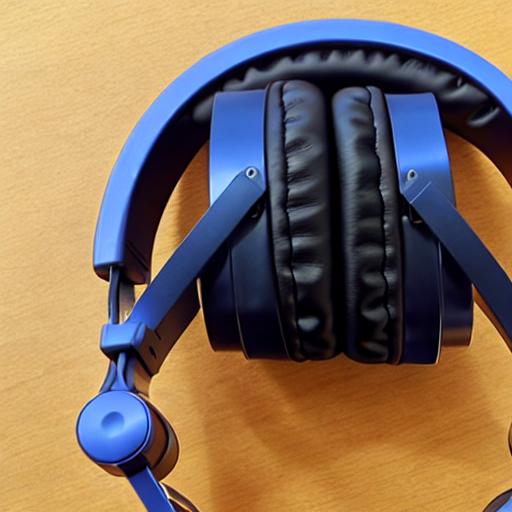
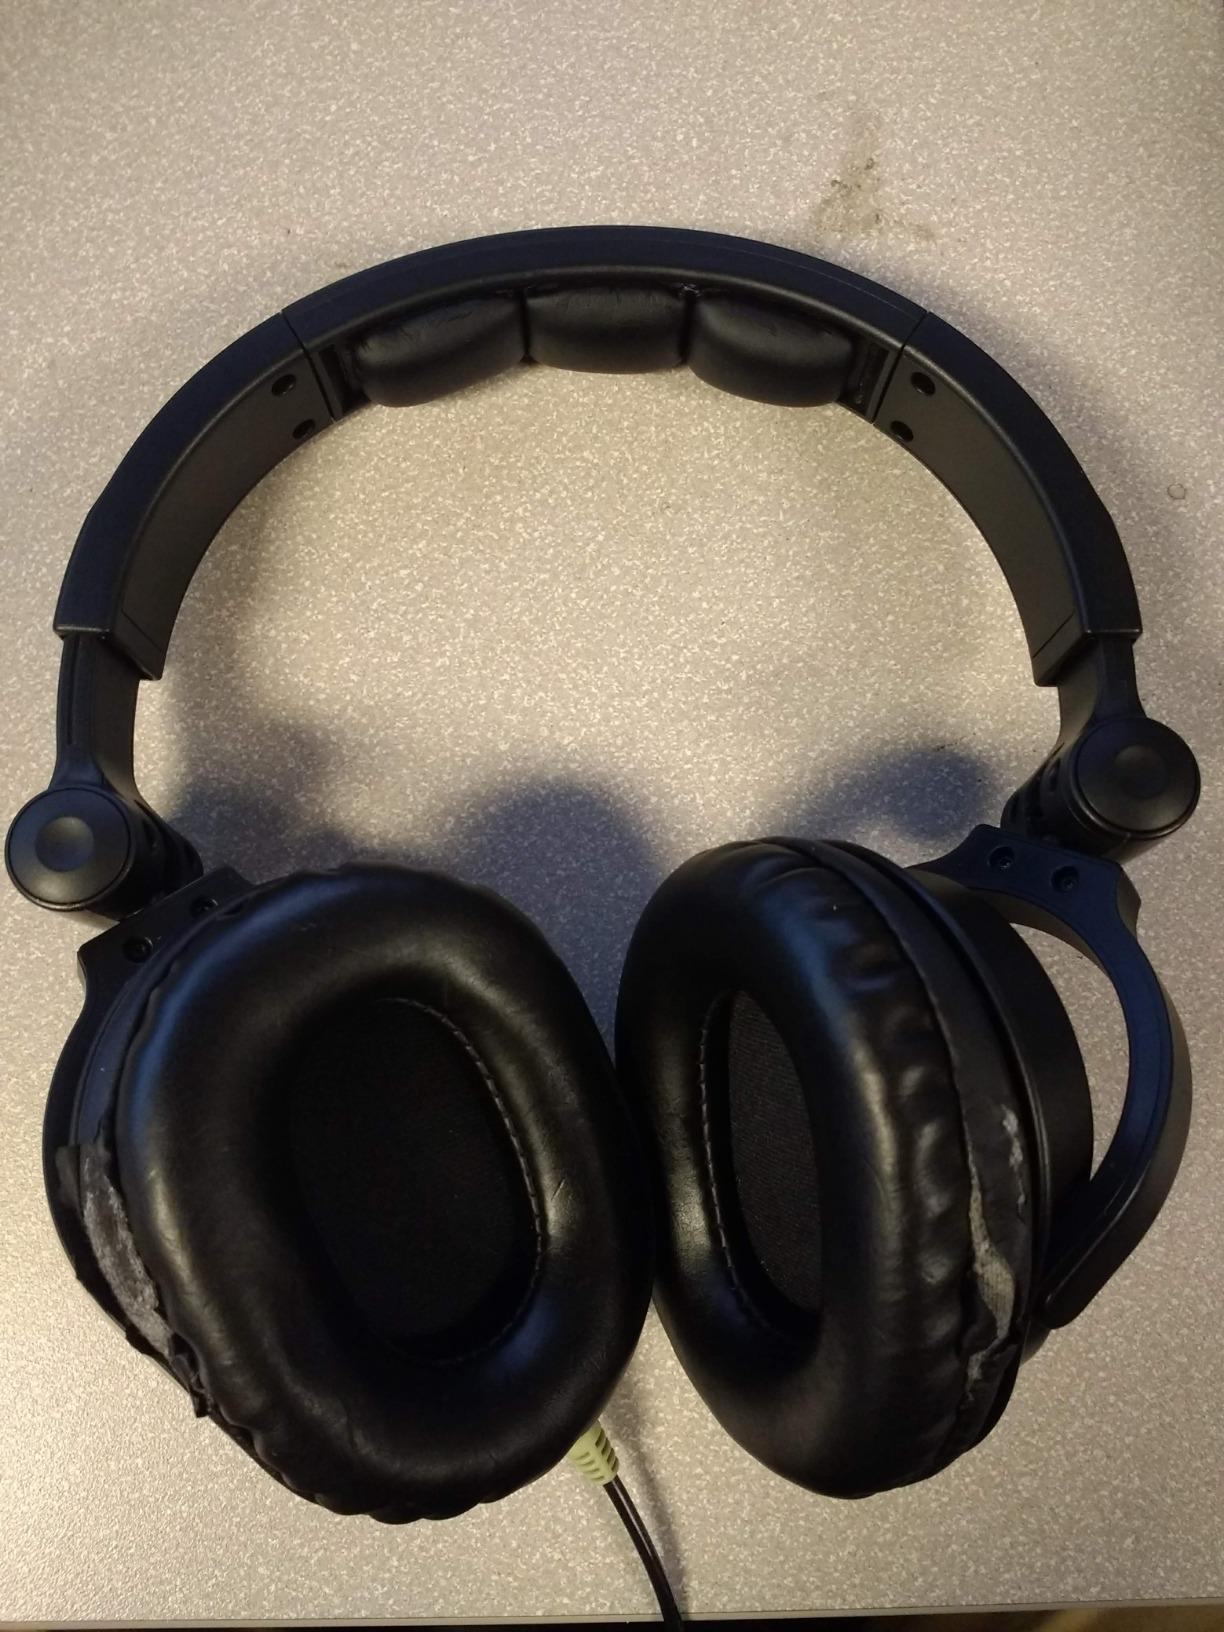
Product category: headphones
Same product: no